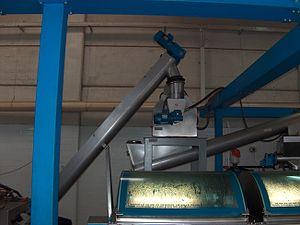
L’extraction de l'huile d'olive est le processus industriel, réalisé dans un moulin à huile, dont l'objet est d'extraire l'huile des drupes de l'olivier. Ce processus comprend deux étapes fondamentales : la préparation de la pulpe suivie de la séparation de la fraction huileuse des autres composants solides et liquides.